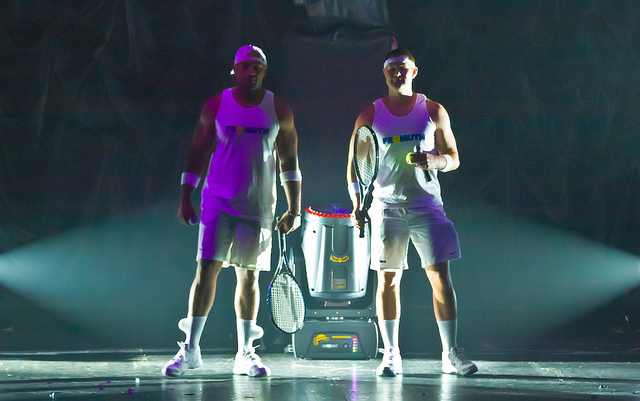
hai vận động viên tennis nam đang cầm vợt đứng trên sân khấu